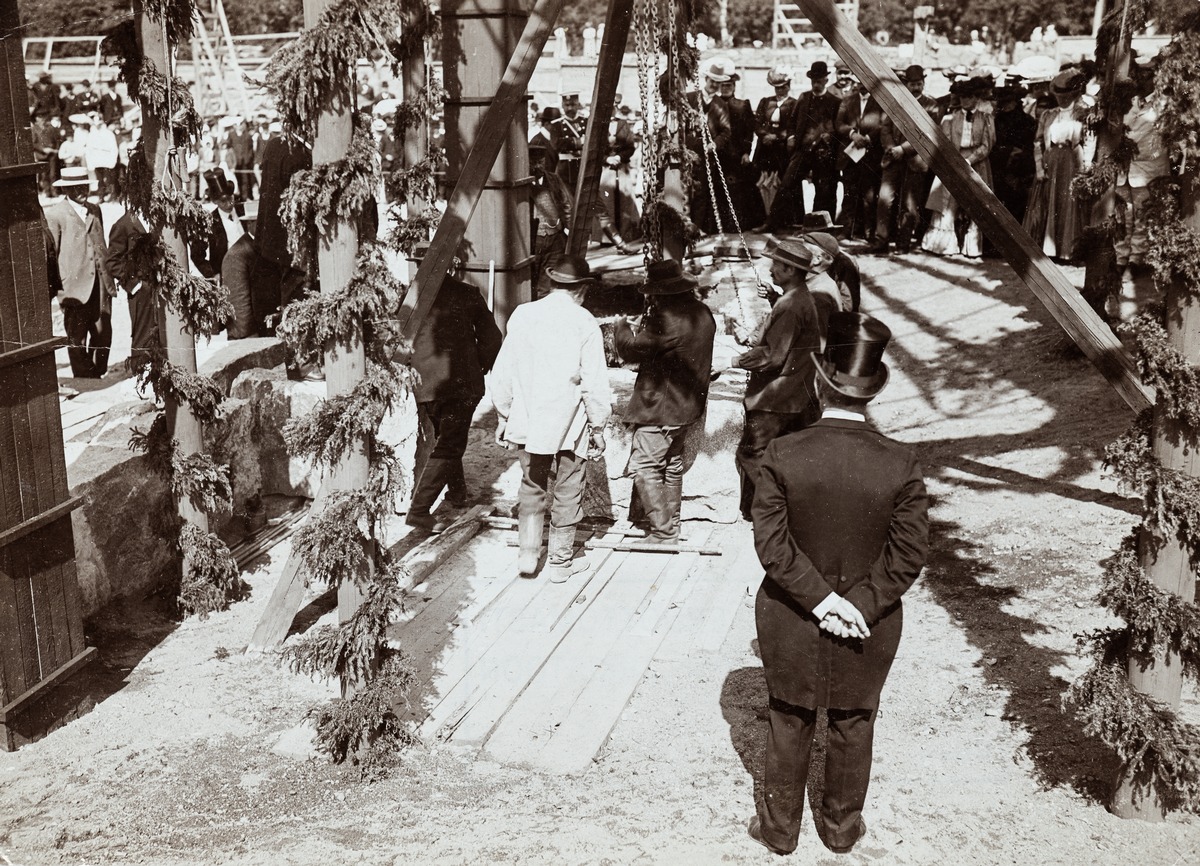
Kansallismuseon peruskiven laskeminen
Finland's National Museum's first stone is being layed
sisällön kuvaus: Suomen Kansallismuseon peruskiven laskemisseremonia 18.6.1906. content description: Finland's National Museum's ceremony for laying it's first stone in 18.06.1906.
Vuosi: 1906
Paikka: Suomi, Suomi, Helsinki, Suomen kansallismuseo
Aiheet: historia; museot; museorakennukset; seremoniat; peruskiven muuraus; history; museums; museum buildings; ceremonies; museer; museibyggnader; ceremonier